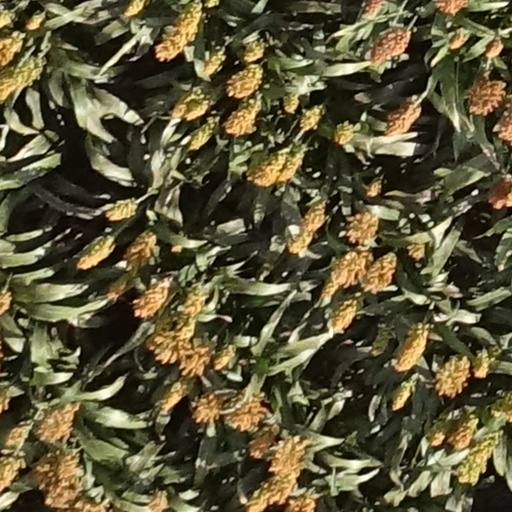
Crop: sorghum